Trailer sailer

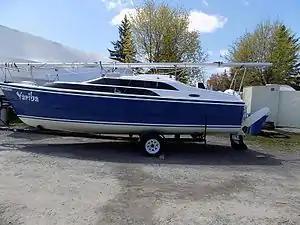
MacGregor 26M motor-sailer on its trailer

A trailer sailer is a type of sailboat that has been designed to be easily transported using a boat trailer towed by an automobile. They are generally larger than a sailing dinghy. Trailer sailers include day sailers and small cabin cruisers, suitable for living on.